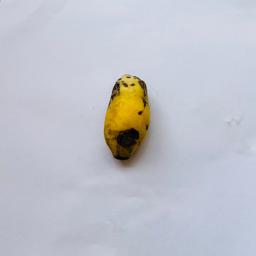
Banana variety: Sabri Kola